Sand dollar

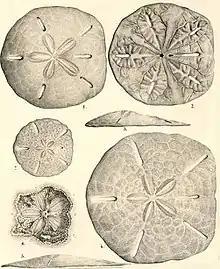
"Leodia sexiesperforata" by Louis Agassiz (1841)

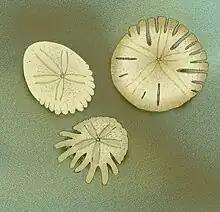
Examples of Rotulidae

Sand dollars diverged from the other irregular echinoids, namely the cassiduloids, during the early Jurassic, with the first true sand dollar genus, "Togocyamus", arising during the Paleocene. Soon after "Togocyamus", more modern-looking groups emerged during the Eocene.